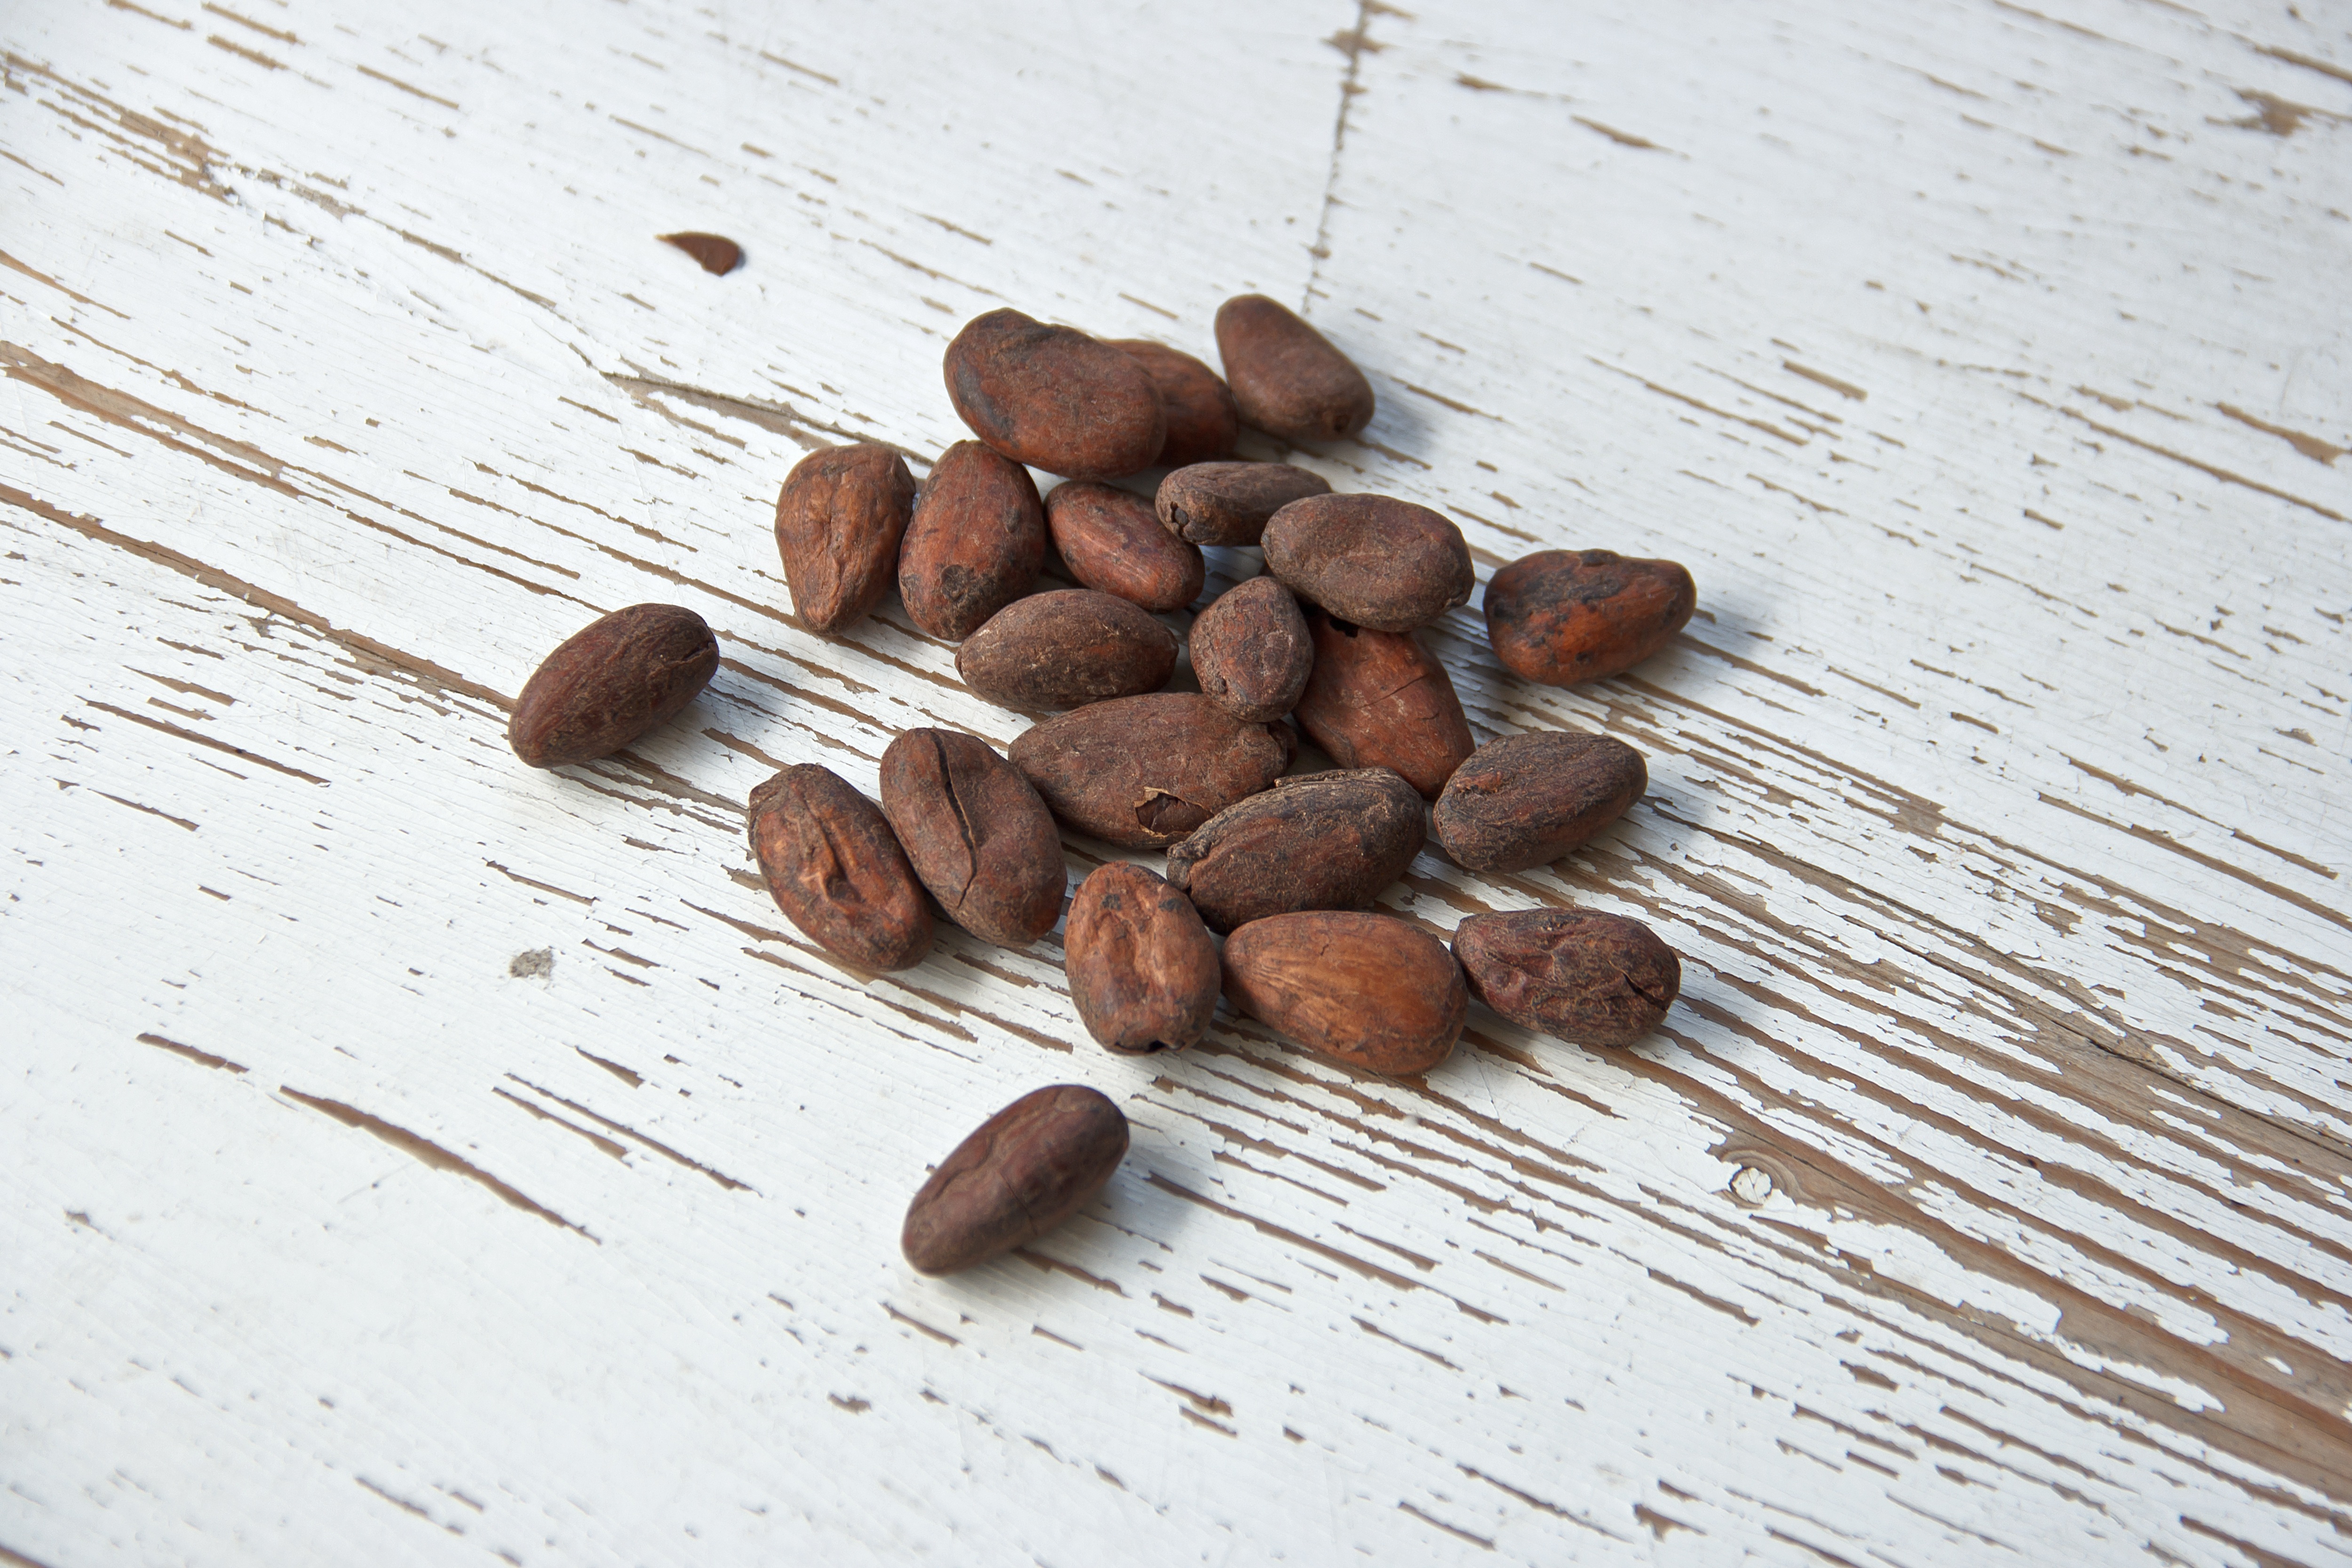
nature, coffee, plant, wood, restaurant, roast, food, produce, brown, nut, black, dried, chocolate, healthy, eat, coconut, sugar, candy, flowering plant, cocoa bean, grass family, land plant, nuts seeds